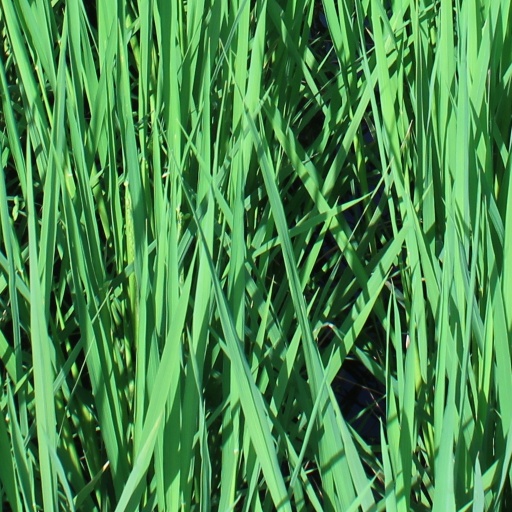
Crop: rice